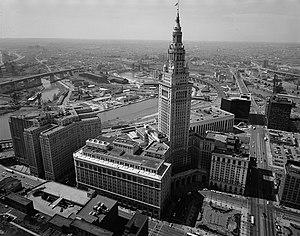
Graham, Anderson, Probst & White est un cabinet d'architecture de Chicago, qui a été fondé en 1912 à l'origine comme Graham, Burnham & Co. Cette entreprise est le successeur de DH Burnham & Co. par partenaire Daniel Burnham, Ernest Graham, et les fils de Burnham, Hubert Burnham et Daniel Burnham Jr. En 1917, les Burnhams ont décidé de former leur propre cabinet, appelé les Burnham Brothers. Graham et les autres, Anderson Peirce, Edward Mathias Probst, et Howard Judson ont formé le cabinet actuel.